Christina Wodtke

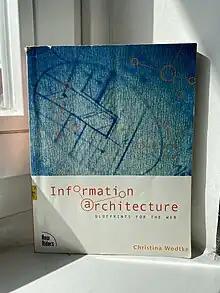
Information Architecture Blueprints for the Web

Wodtke has held a series of executive roles in the tech industry, most notably leading teams who built the events platform and created an algorithm for Linkedin's newsfeed, leading a redesign of Myspace and its profile pages and leading the design and launch of the Zynga.com gaming platform.